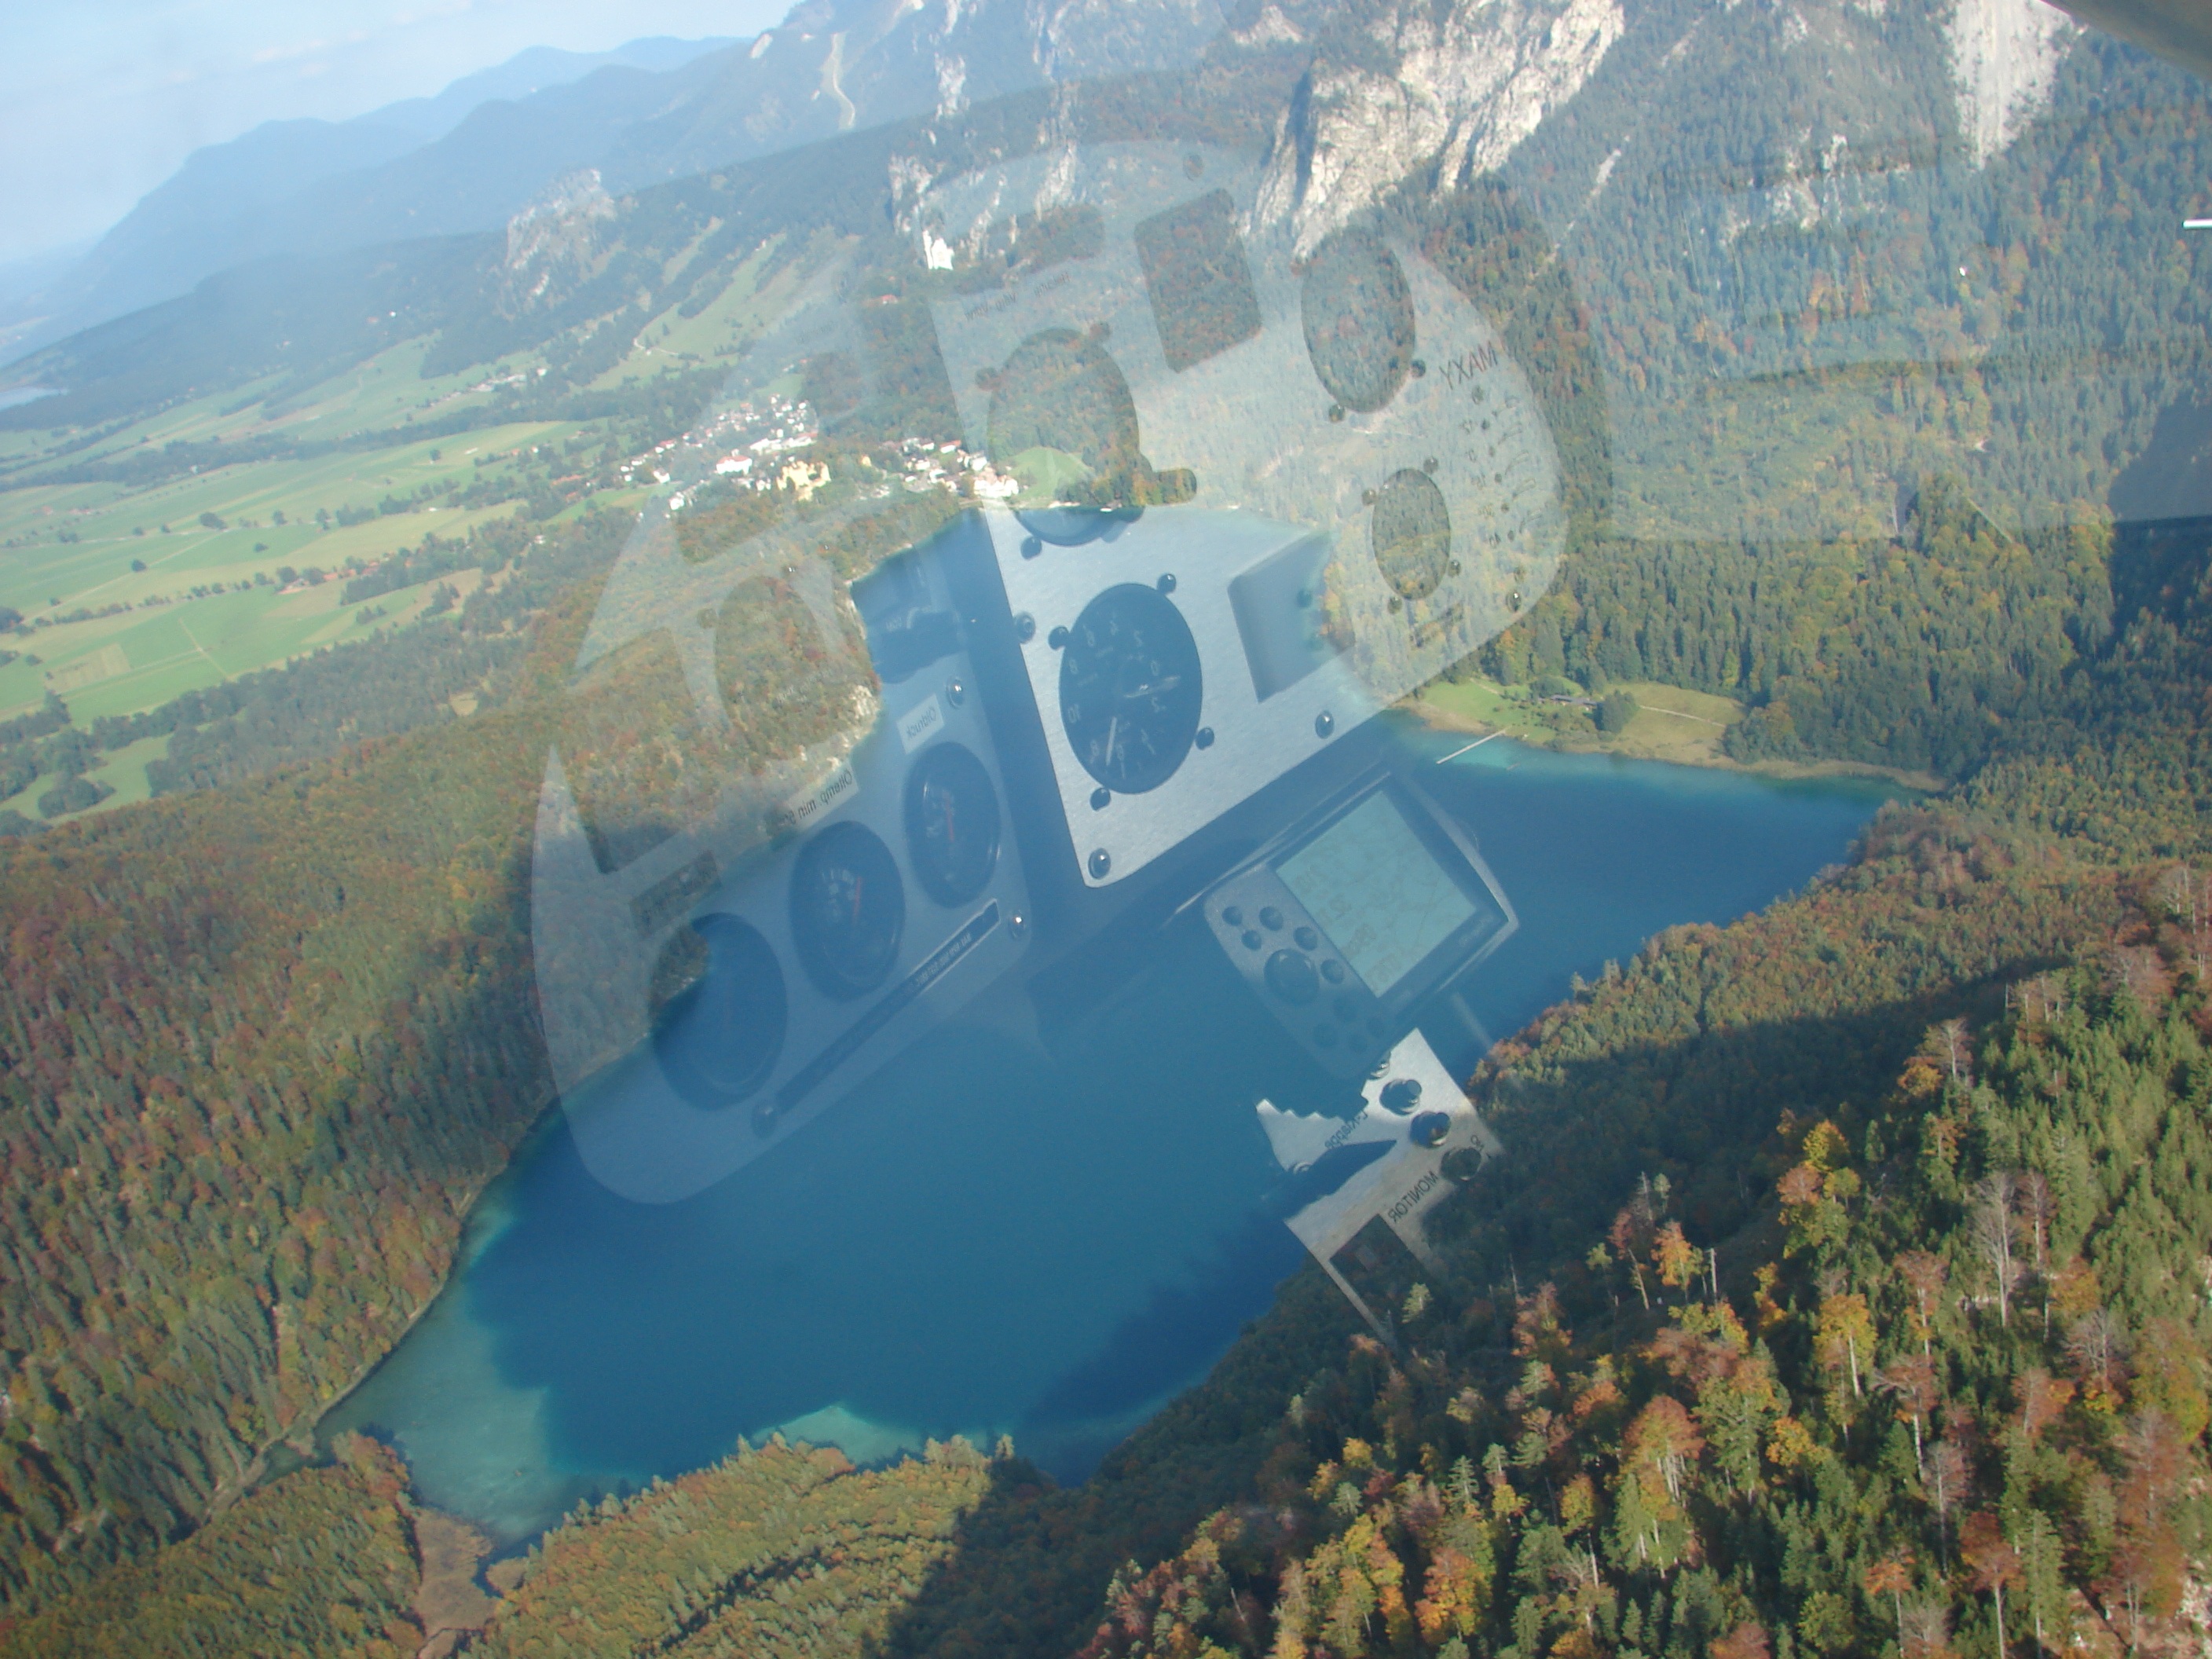
mountain, valley, mountain range, cliff, fjord, reservoir, terrain, cockpit, alps, outlook, plateau, crater lake, mirroring, landform, aerial photography, mountain pass, geographical feature, mountainous landforms